Celtic currency of Britain

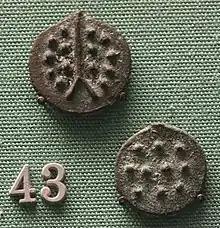
Hengistbury Head cast coins

The Durotriges issued a series of rapidly debased coins through this period probably starting around 50BC with a largely silver (80%) stater (British B) with a fairly small percentage of gold. It has been suggested that the tribe simply lacked access to gold at this point. Due to a lack of coins being found in a secure archaeological context there is some uncertainty over assigning some of the earlier coins to the Durotriges so it is possible true Durotrigian coinage didn't start until a few years later. Regardless of the starting point the level of silver used in Durotrigian coins rapidly declined until by 30BC their coins were being struck in bronze. Somewhere between AD 10 and 40, the Durotriges appear to have issued a silver unit inscribed with CRAB. The final Durotrigian coins were cast bronzes that have largely been found around Hengistbury Head. These have been found alongside Roman coins and it certainly seems possible that they were minted after the Roman conquest although the reason for this minting and why it would be allowed is unclear. Minting came to an end by AD 100.